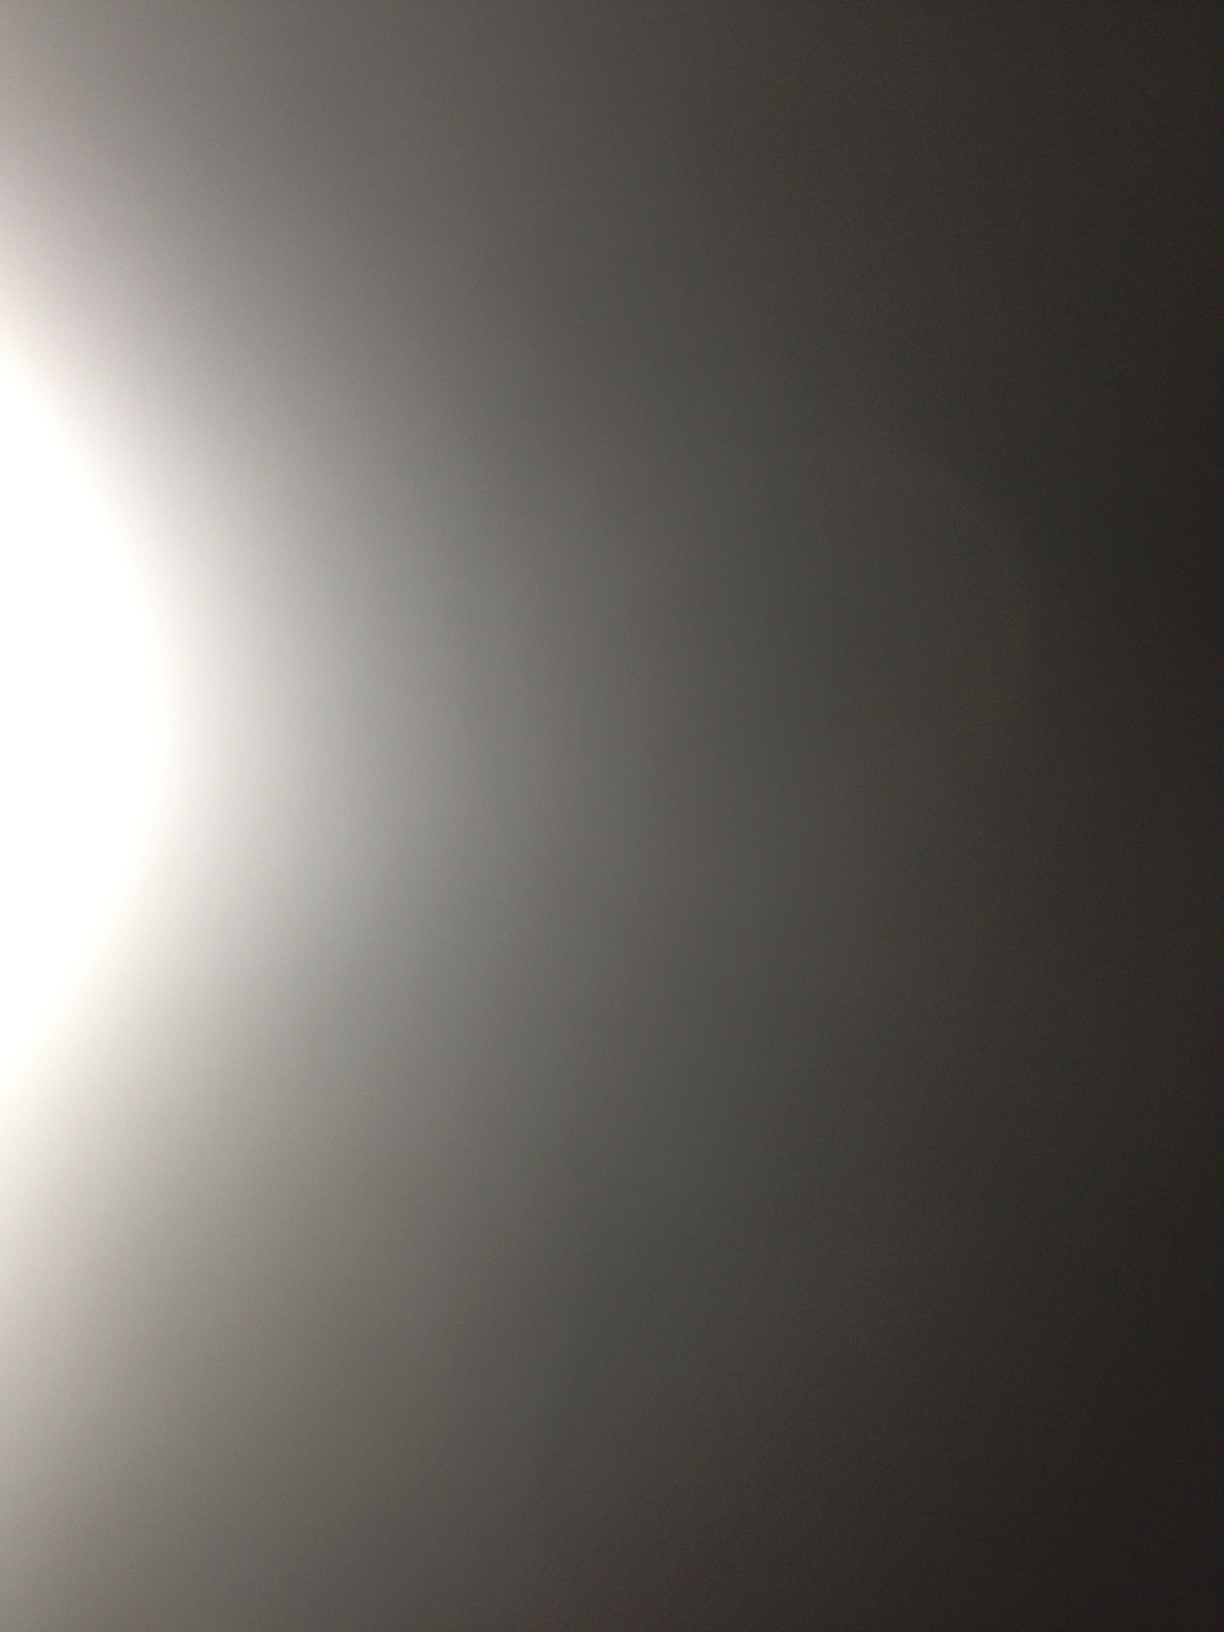Question: What is this can?
Answer: unanswerable